Kathrin Schmidt

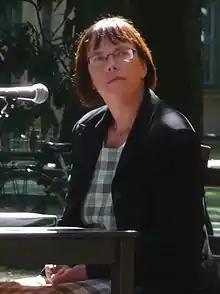
Kathrin Schmidt in 2009

Kathrin Schmidt (born 12 March 1958 in Gotha, Bezirk Erfurt), is a German writer. She is known both for her poetry and prose.